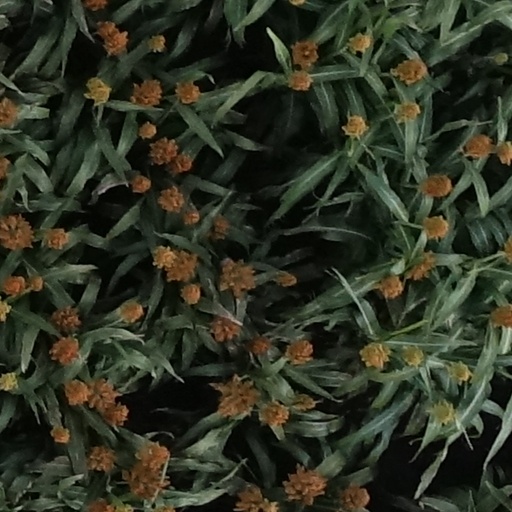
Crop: sorghum